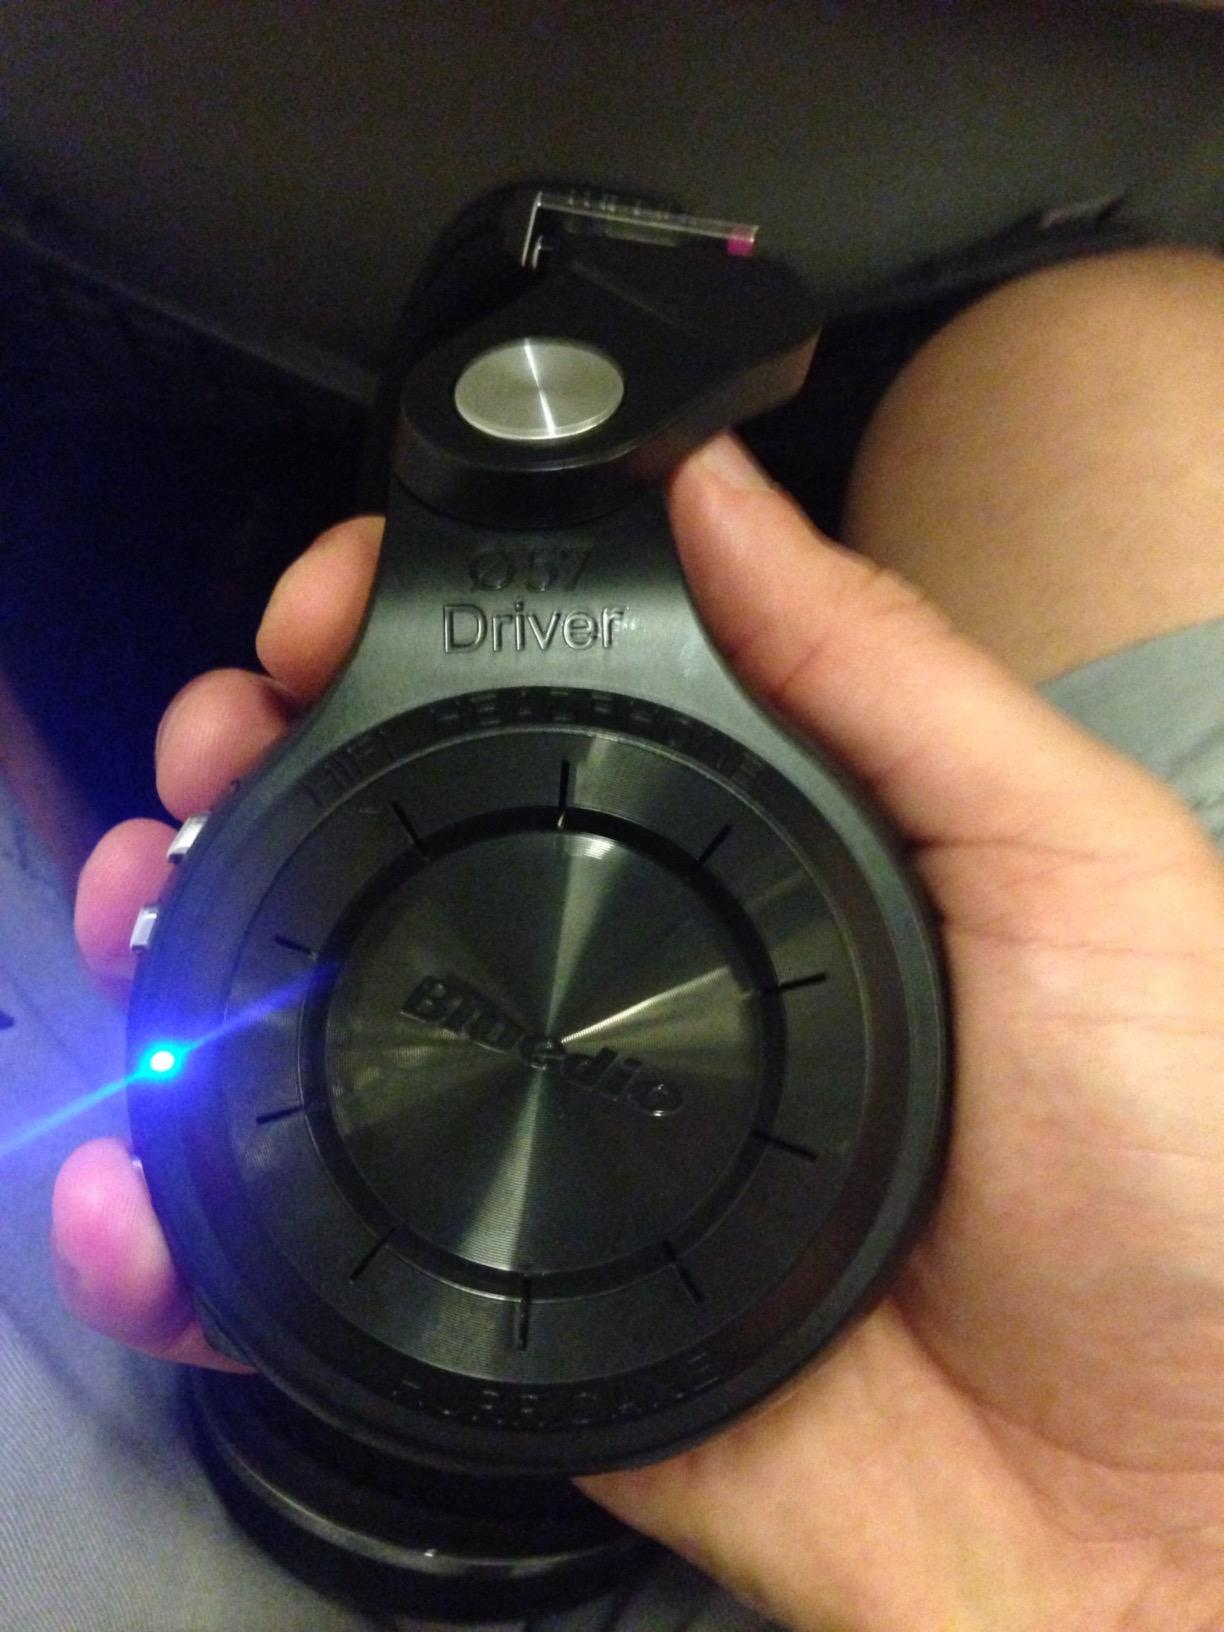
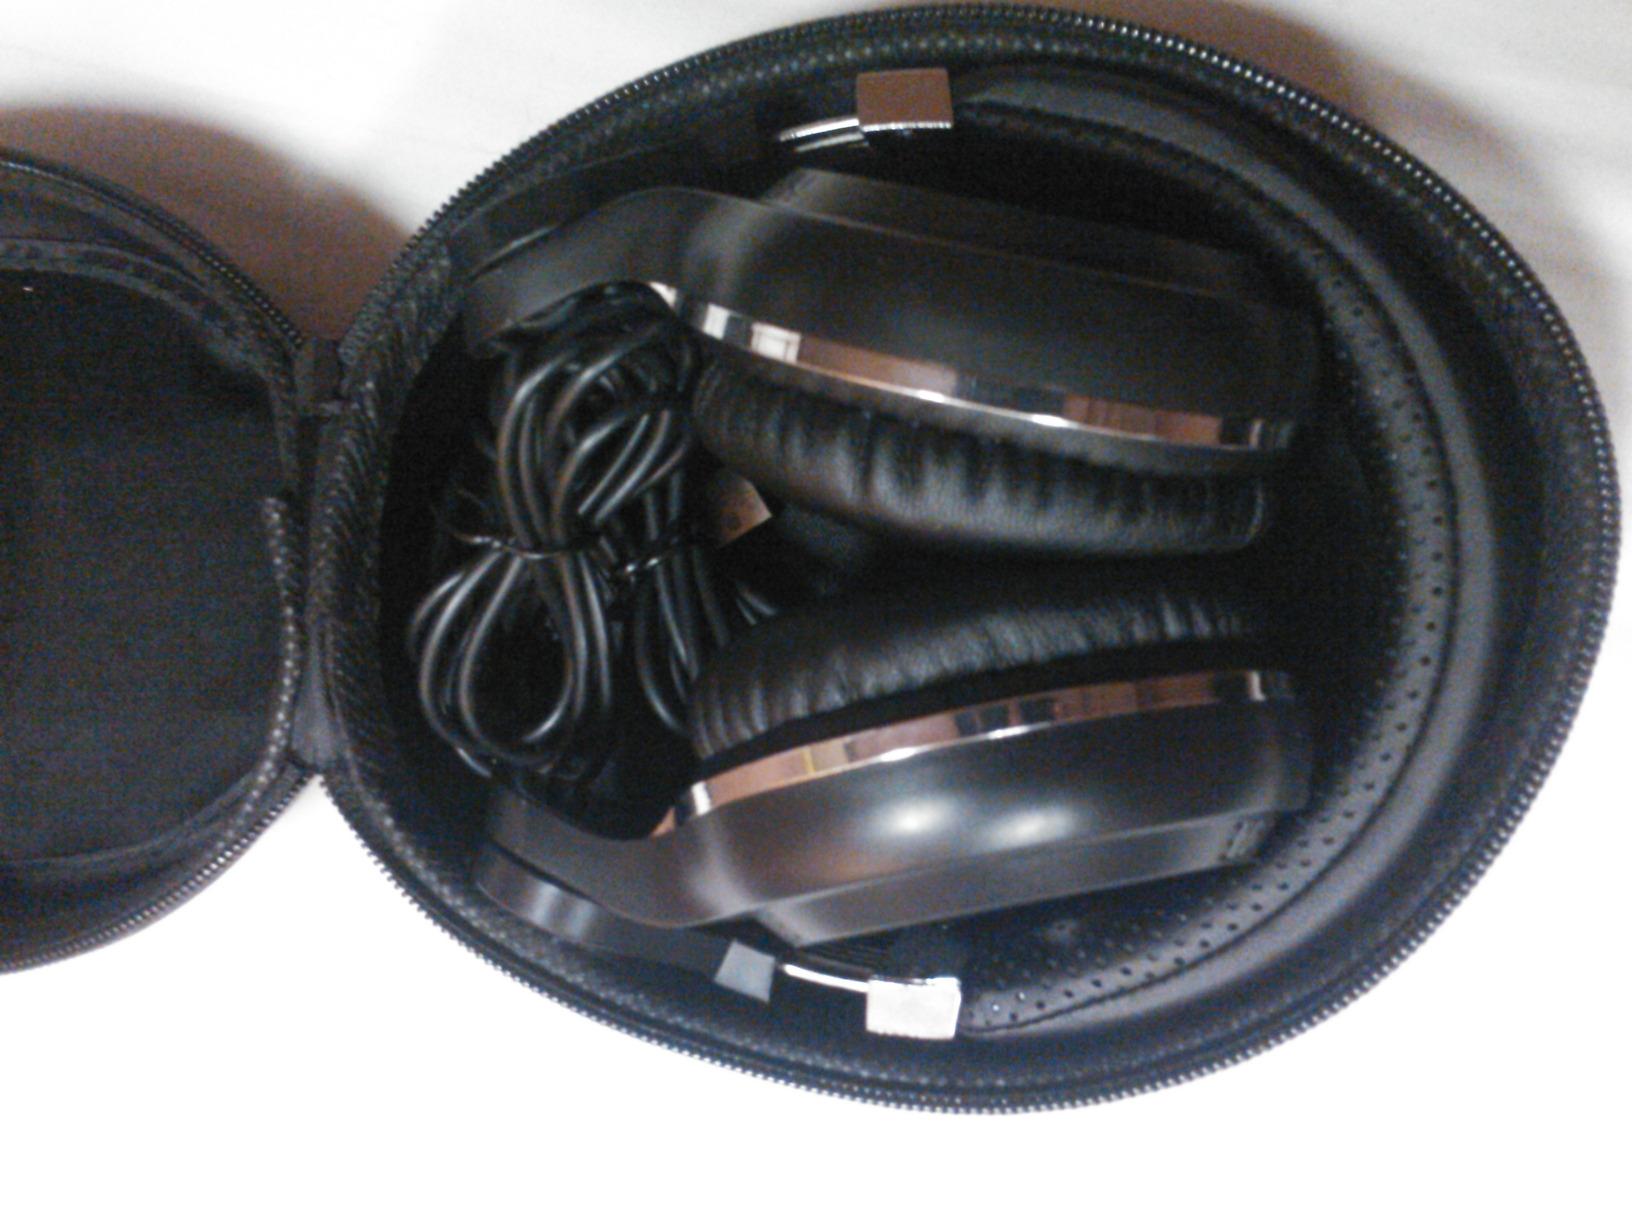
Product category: headphones
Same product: yes